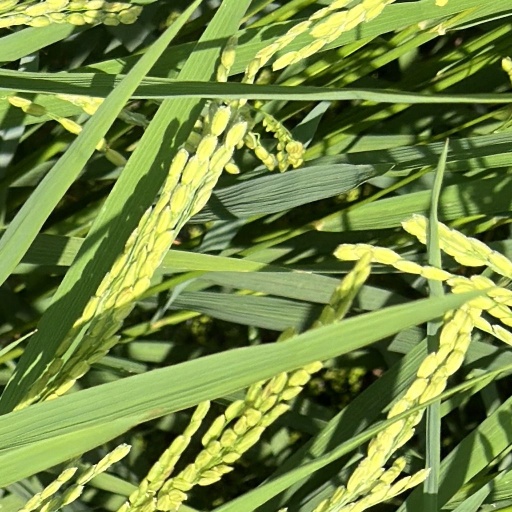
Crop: rice